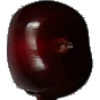
Label: cherry